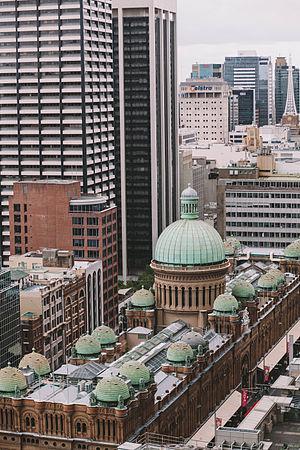
Le Queen Victoria Building est un bâtiment classé de la fin du XIXᵉ siècle conçu par l'architecte George McRae situé au 429-481 George Street dans le quartier central des affaires de Sydney, dans l'État de Nouvelle-Galles du Sud. Le bâtiment néo-roman est construit de 1893 à 1898 et mesure 190 mètres de long et 30 mètres de large. Les dômes sont construits par Ritchie Brothers. Le bâtiment remplit un pâté de maisons délimité par les rues George, Market, York et Druitt. Conçu comme un marché, il a été utilisé à diverses autres fins, a subi un remodelage puis une dégradation jusqu'à sa restauration et son retour à son utilisation d'origine à la fin du XXᵉ siècle. L'édifice appartient à la ville de Sydney et a été ajouté au registre du patrimoine de l'État de la Nouvelle-Galles du Sud le 5 mars 2010.